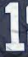
Number: 1